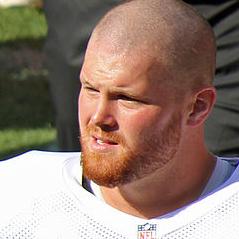
Age: 25